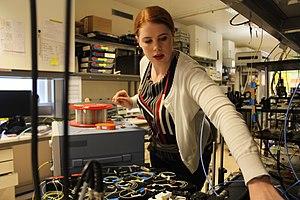
Un ingénieur est un professionnel traitant de problèmes complexes d'ingénierie, notamment en concevant des produits, des processus si nécessaire avec des moyens novateurs, et dirigeant la réalisation et la mise en œuvre de l'ensemble : produits, systèmes ou services. Il ou elle crée, conçoit, innove dans plusieurs domaines tout en prenant en compte des facteurs sociaux, environnementaux et économiques. Il lui faut pour cela, non seulement des connaissances techniques, mais aussi économiques, sociales, environnementales et humaines reposant sur une solide culture scientifique et générale.